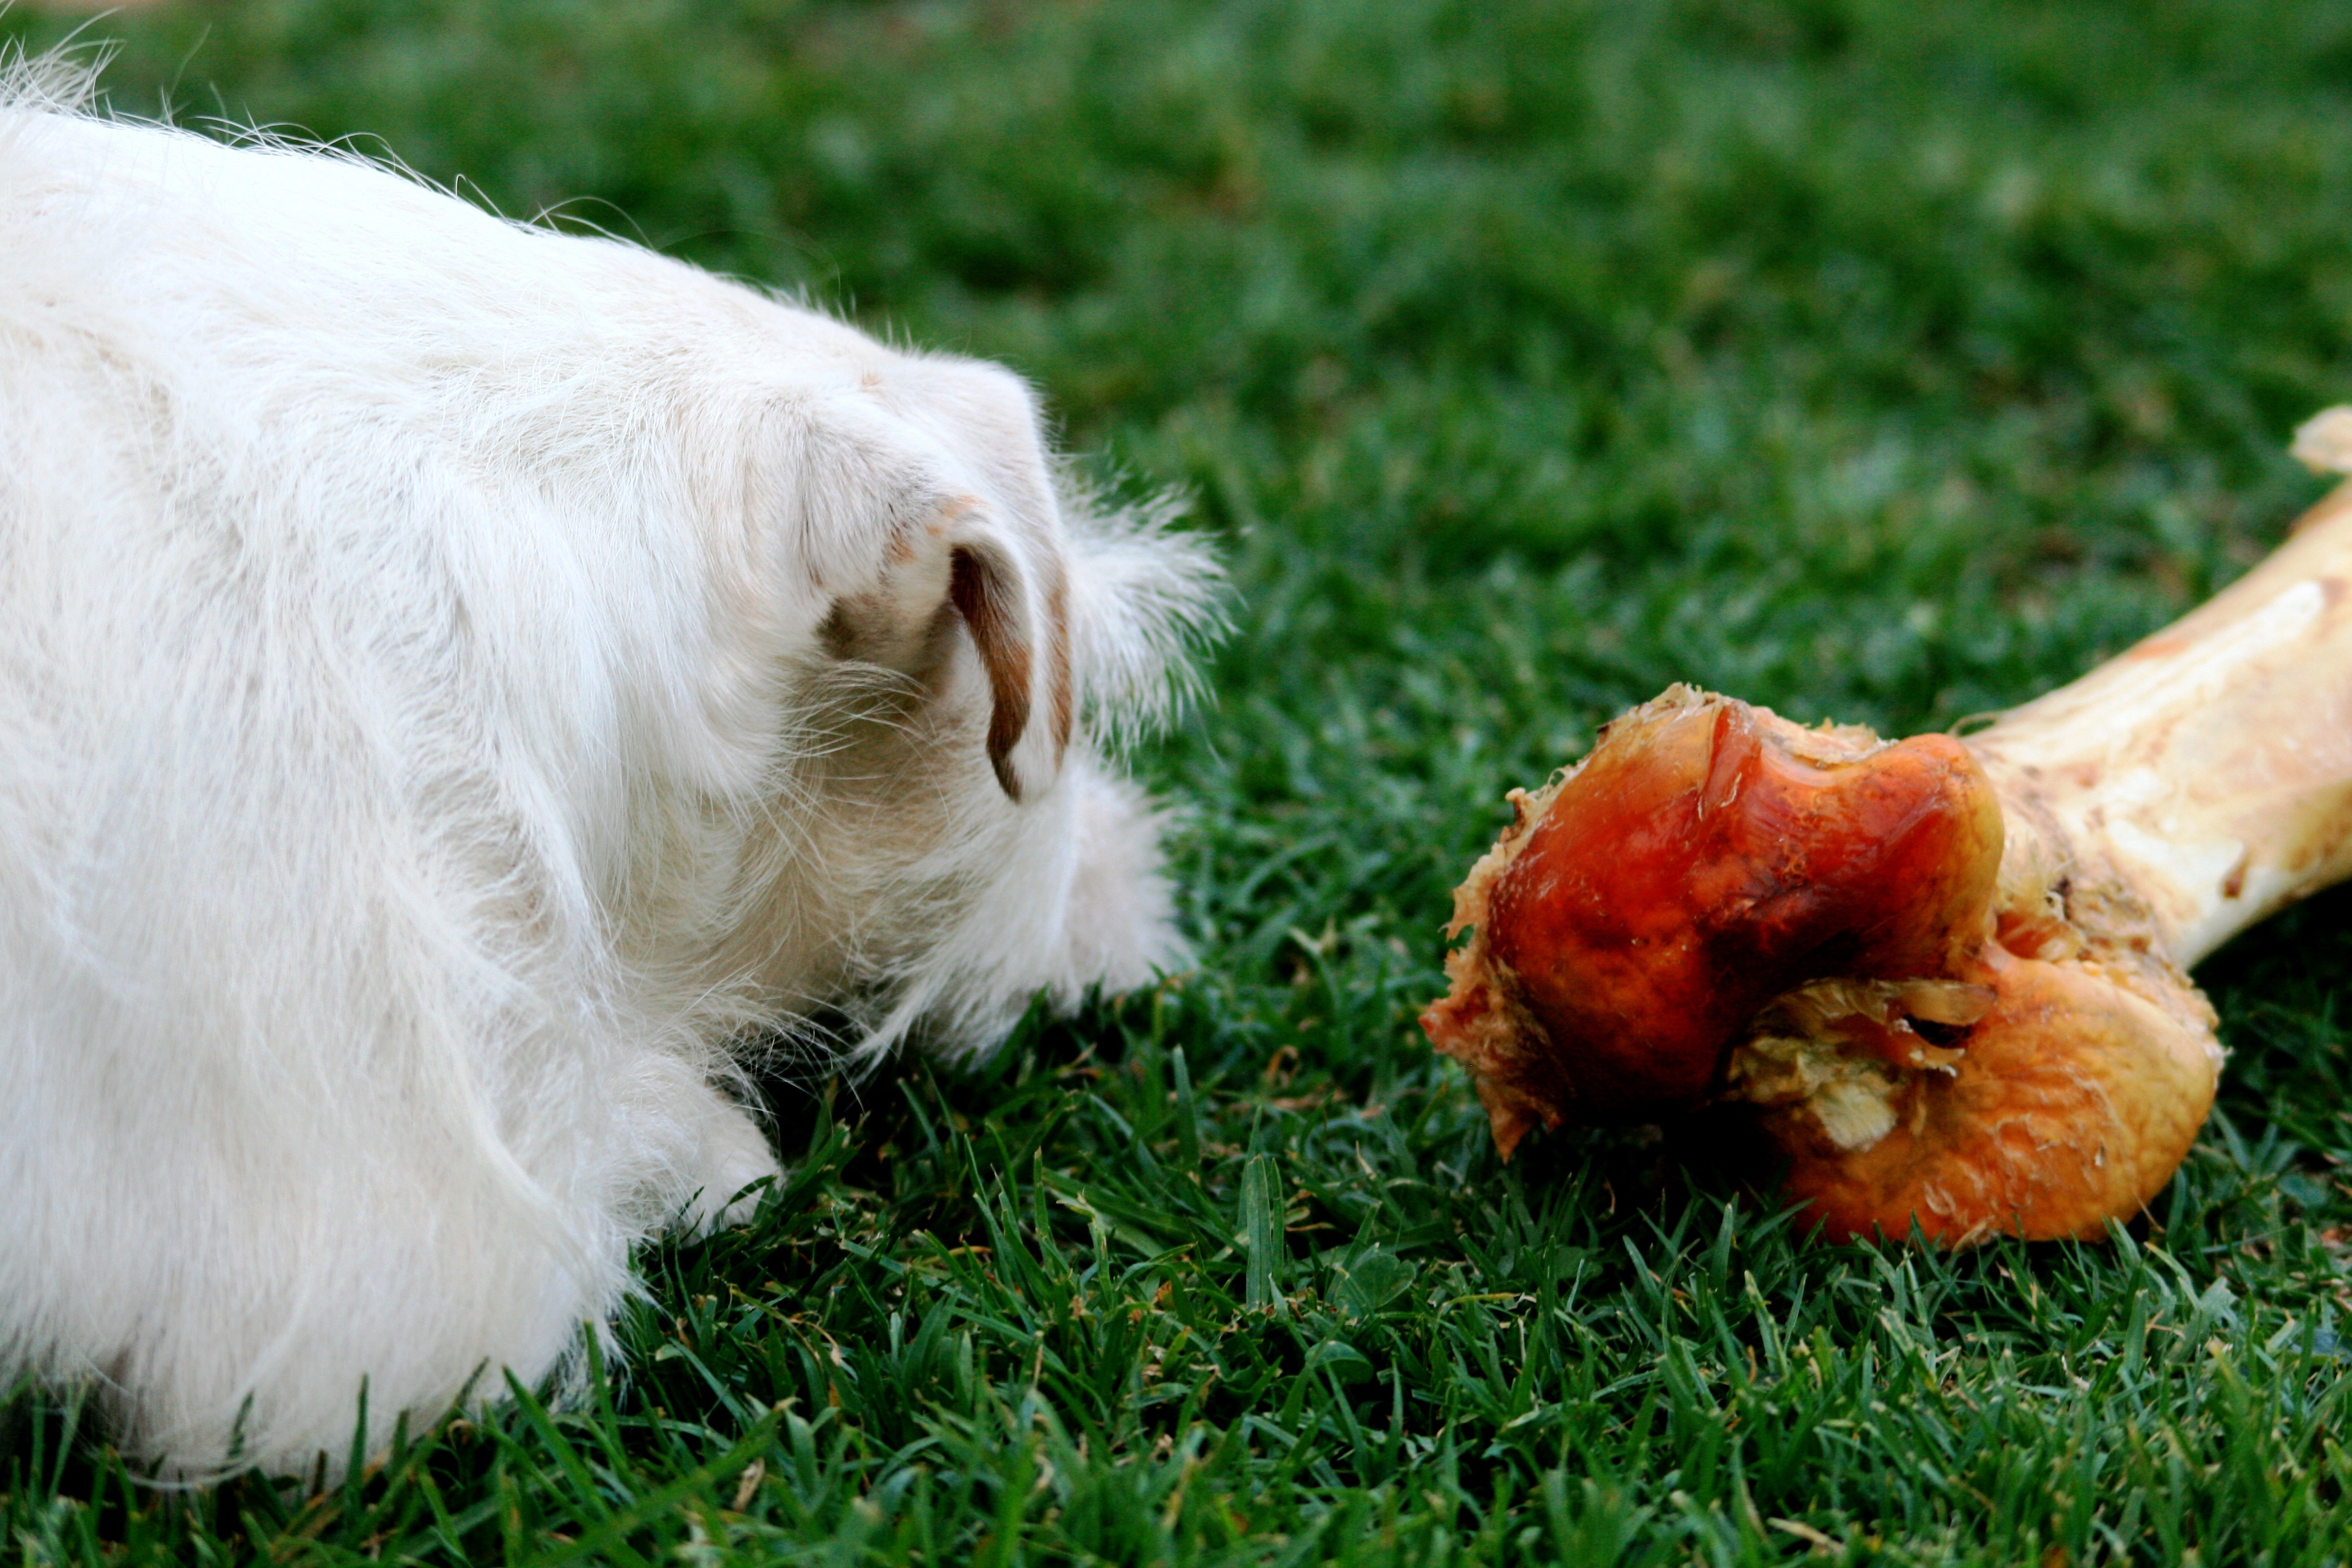
grass, white, flower, puppy, dog, small, mammal, bone, vertebrate, big, jack russel terrier, dog like mammal, west highland white terrier